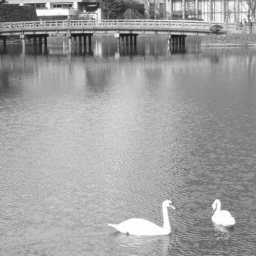
The wadakura bashi is a bridge of the edo castle near the Kokyo.